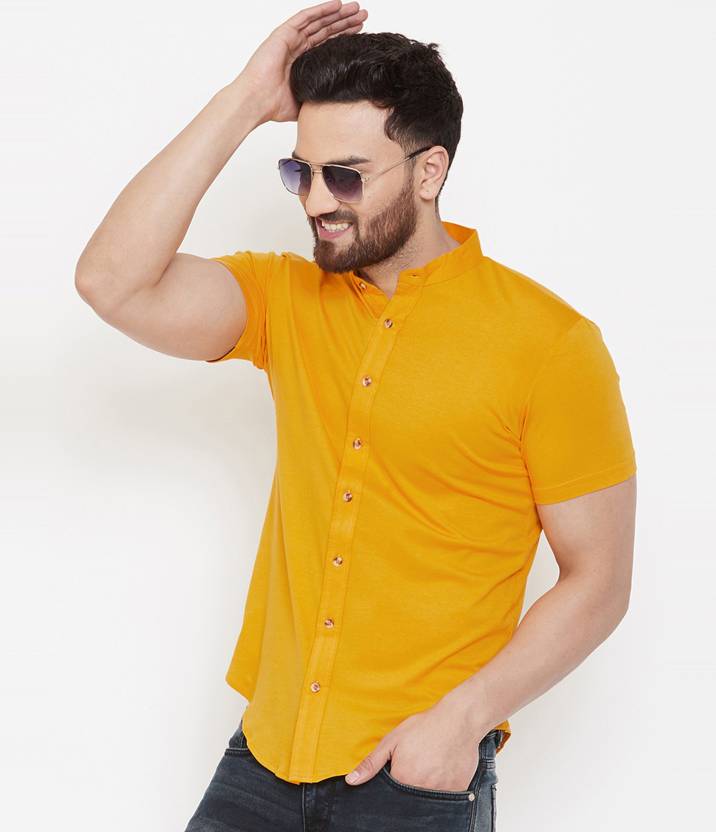
Product: Men Regular Fit Solid Casual Shirt
Price: ₹319
Colors: Yellow
Pattern: Solid